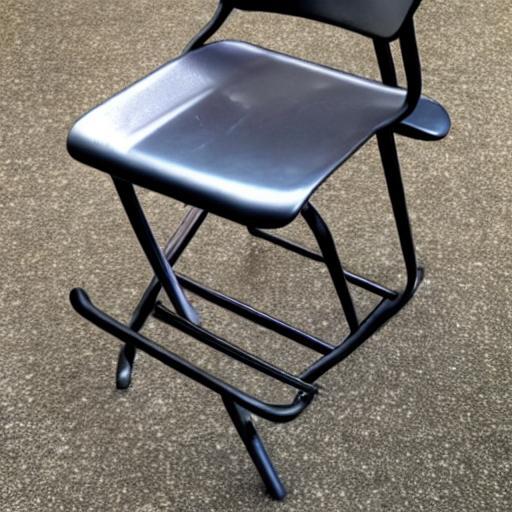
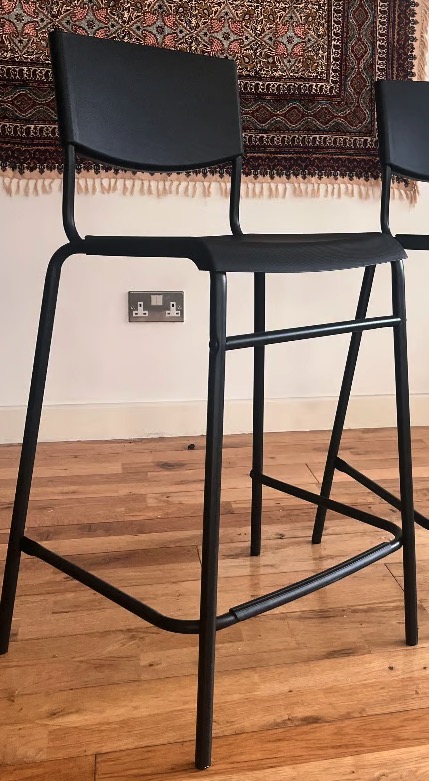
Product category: stool
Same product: no